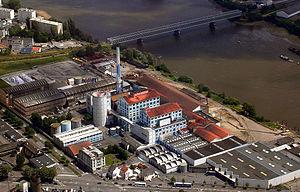
Louis Auguste Say, né à Lyon, le 9 mars 1774 et décédé le 6 mars 1840 à Paris, est un industriel français. Il est le frère de l'économiste Jean-Baptiste Say.
Le quai Président-Wilson est un quai de Nantes situé sur la rive sud de l'Île de Nantes, le long d'un des bras de la Loire baptisé « bras de Pirmil ». Géré par le Grand port maritime de Nantes-Saint-Nazaire, il est aujourd'hui fermé au trafic fluvio-maritime de marchandises.
Béghin-Say est une marque commerciale française de sucres appartenant à la société d'industrie agroalimentaire Tereos France. Cette dernière est spécialisée dans la transformation de produits agricoles sucriers pour la fabrication de sucre inverti, glucose et saccharose.
L'industrie sucrière est l'industrie qui produit du sucre à partir de plantes telles que la canne à sucre ou la betterave. Elle se développe d'abord avec la canne à sucre dans les colonies européennes des Caraïbes et des Mascareignes, puis est relayée par l'industrie betteravière qui apparaît en Europe dans le courant du XIXᵉ siècle. Ses principales installations sont les usines sucrières.
Tereos est un groupe coopératif sucrier français de dimension internationale, né en 2002 du rachat de Béghin-Say par l’Union des sucreries et distilleries agricoles avec le soutien de l'Union BS.
L'économie de Nantes a d'abord été liée à la Loire, puis à l'océan Atlantique. Après son essor économique lié au trafic maritime - principalement la traite des esclaves - au XVIIᵉ siècle, Nantes a connu une forte industrialisation au XIXᵉ siècle. L'expansion des zones d'habitation et la désindustrialisation générale sur le territoire de la France ont conduit à la prédominance du secteur tertiaire dans l'économie de la commune.